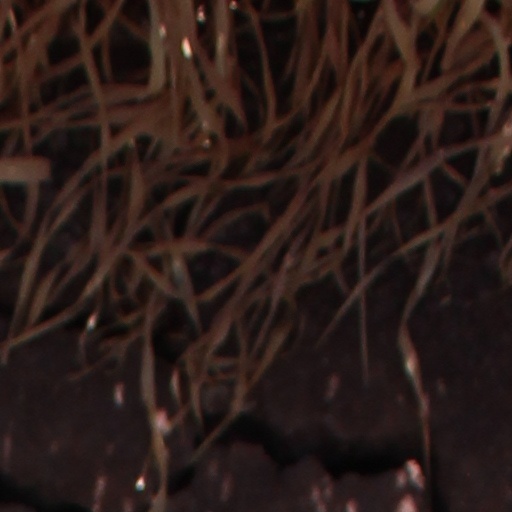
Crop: wheat